Union-Castle Line

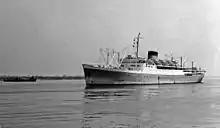
, built in 1950

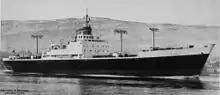
The cargo ship MV "Winchester Castle", built in 1964 as Clan Line's "Clan Ramsay"

The company took over the King Line in 1949, and merged with Bullard King and Clan Line in 1956 to form British & Commonwealth Shipping. It merged with South African Marine Corporation in 1973 to create International Liner Services, but competition with air travel adversely affected its shipping activities, and cargo shipping rapidly became containerised. The final South African mail service arrived in Southampton on 24 October 1977, and International Liner Services withdrew from shipping in 1982. British & Commonwealth continued in other fields, and acquired Atlantic Computers in 1989, but accounting problems soon became apparent and British & Commonwealth was liquidated in 1990.